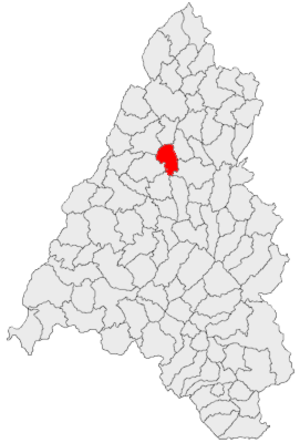
Sârbi est une commune roumaine du județ de Bihor, en Transylvanie, dans la région historique de la Crișana et dans la région de développement Nord-Ouest.